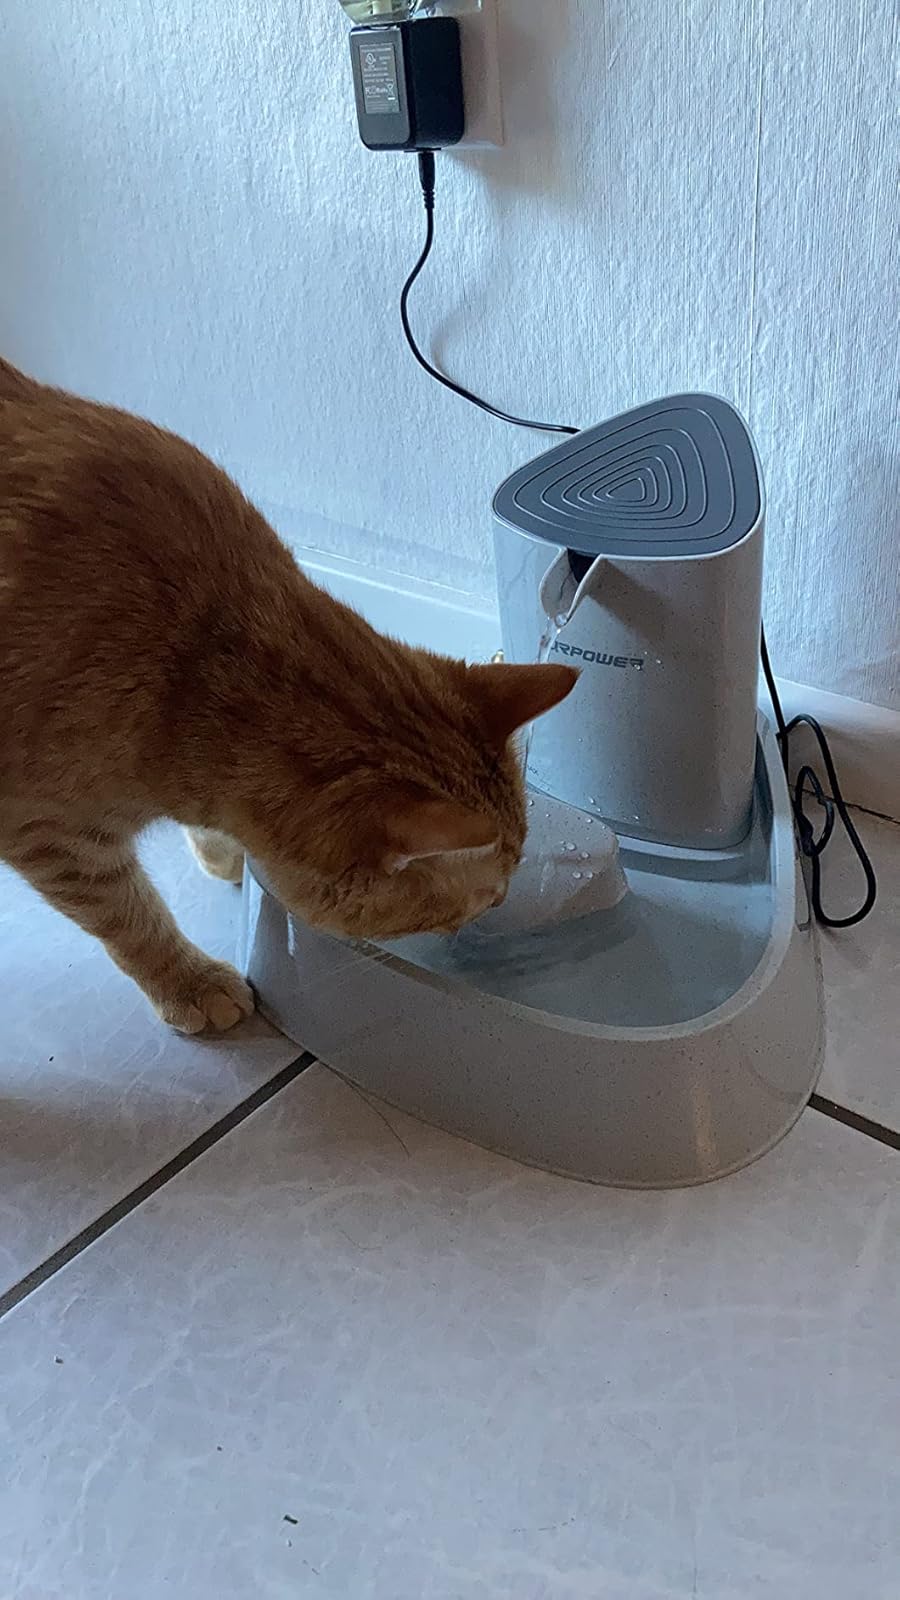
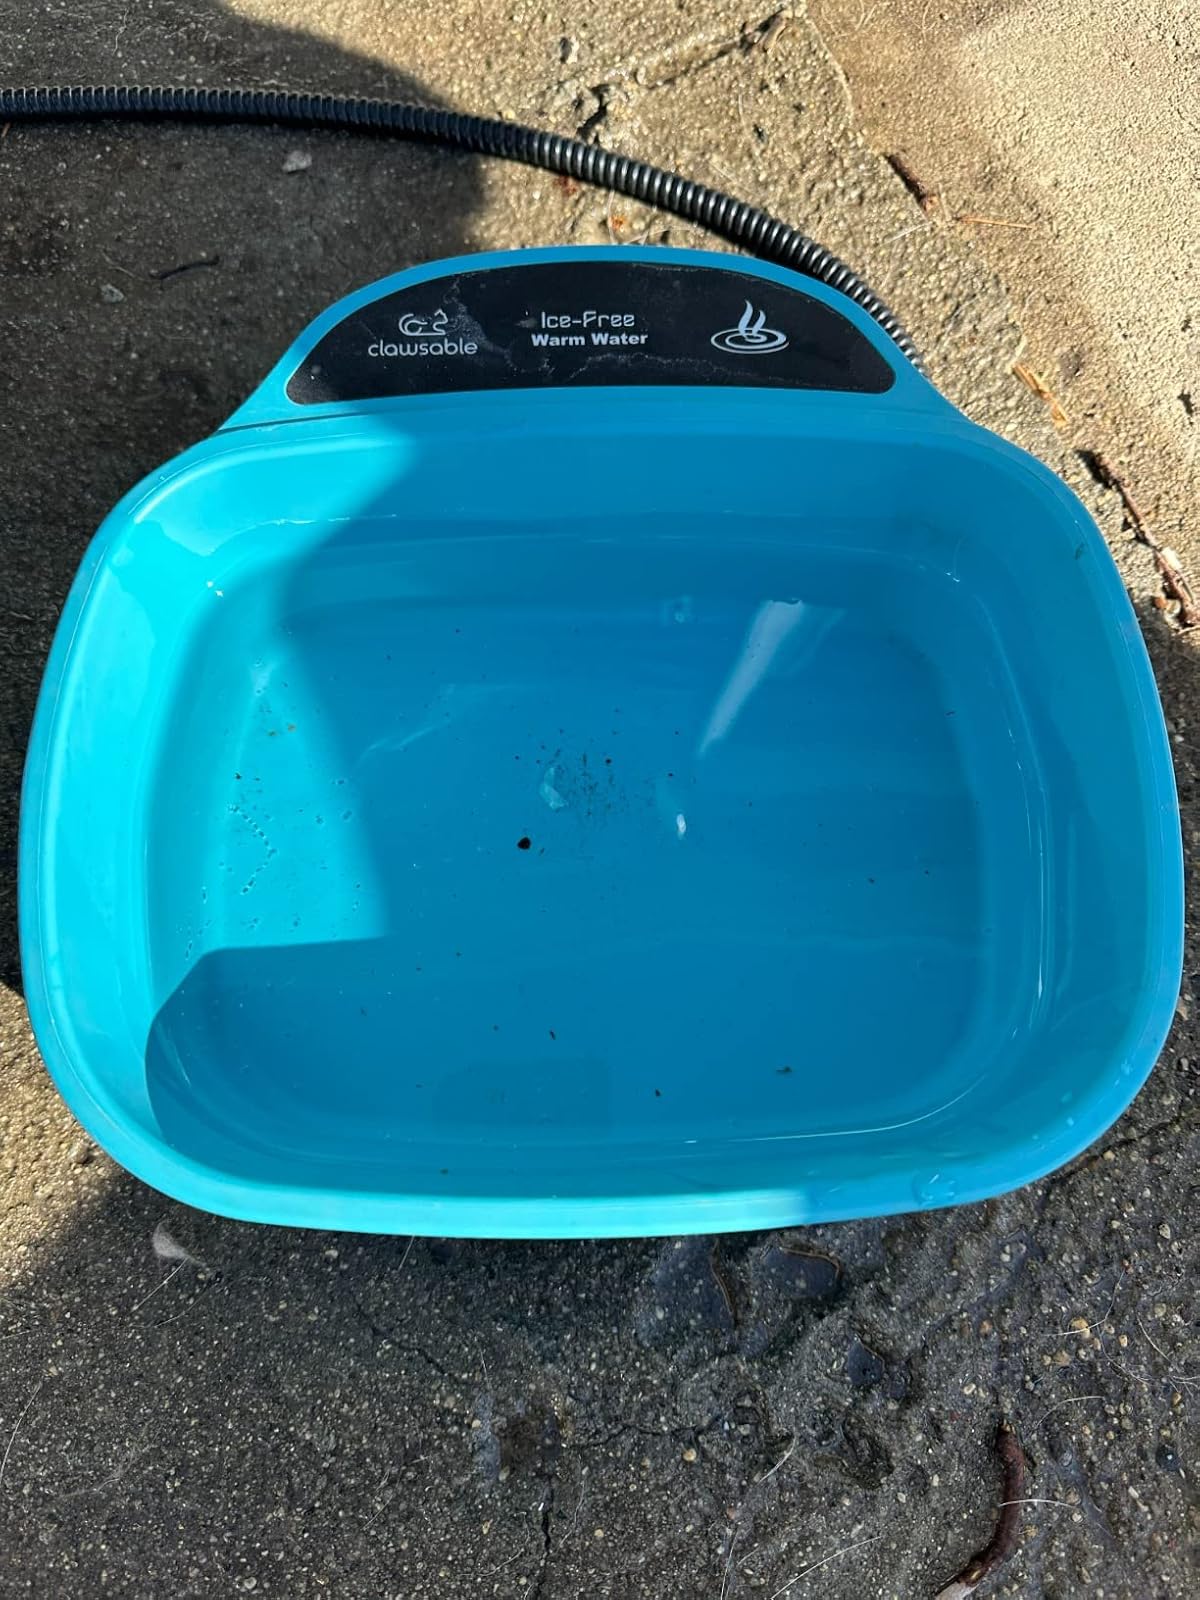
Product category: items_bowl
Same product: no